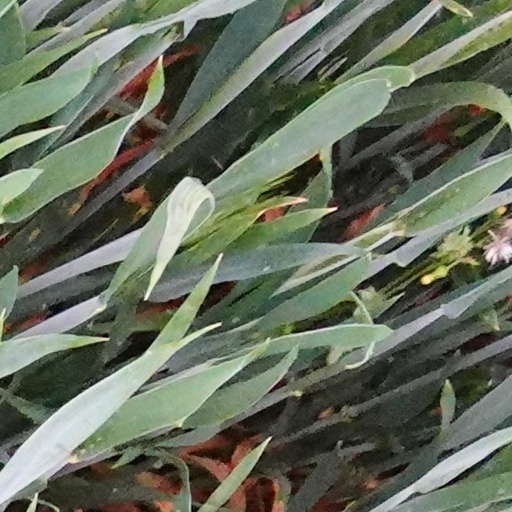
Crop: wheat